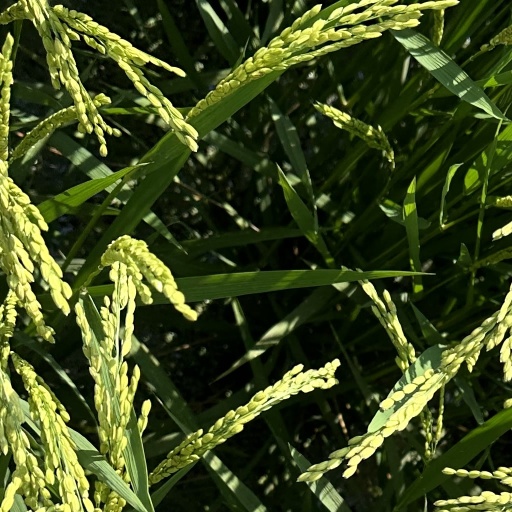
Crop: rice